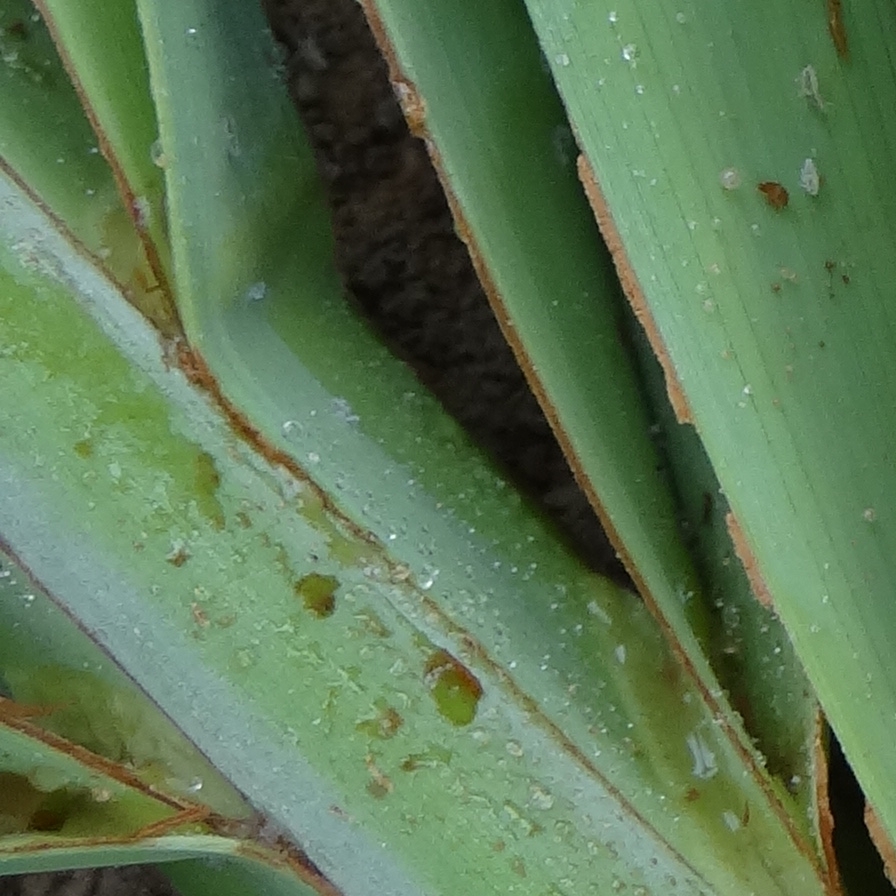
Label: Dubas